Customs officer

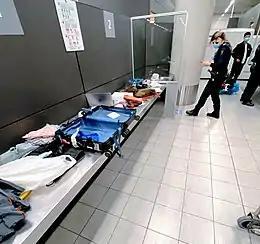
Dutch customs officers at work at Schiphol Airport

A customs officer is a law enforcement official who enforces customs laws.